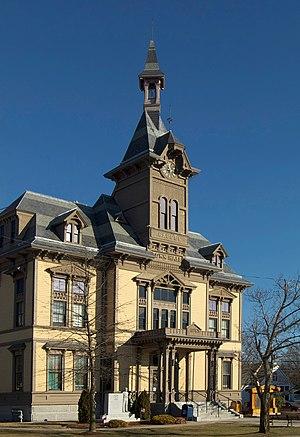
Saugus est une ville du Comté d'Essex dans l'état du Massachusetts aux États-Unis, située au nord de Boston.